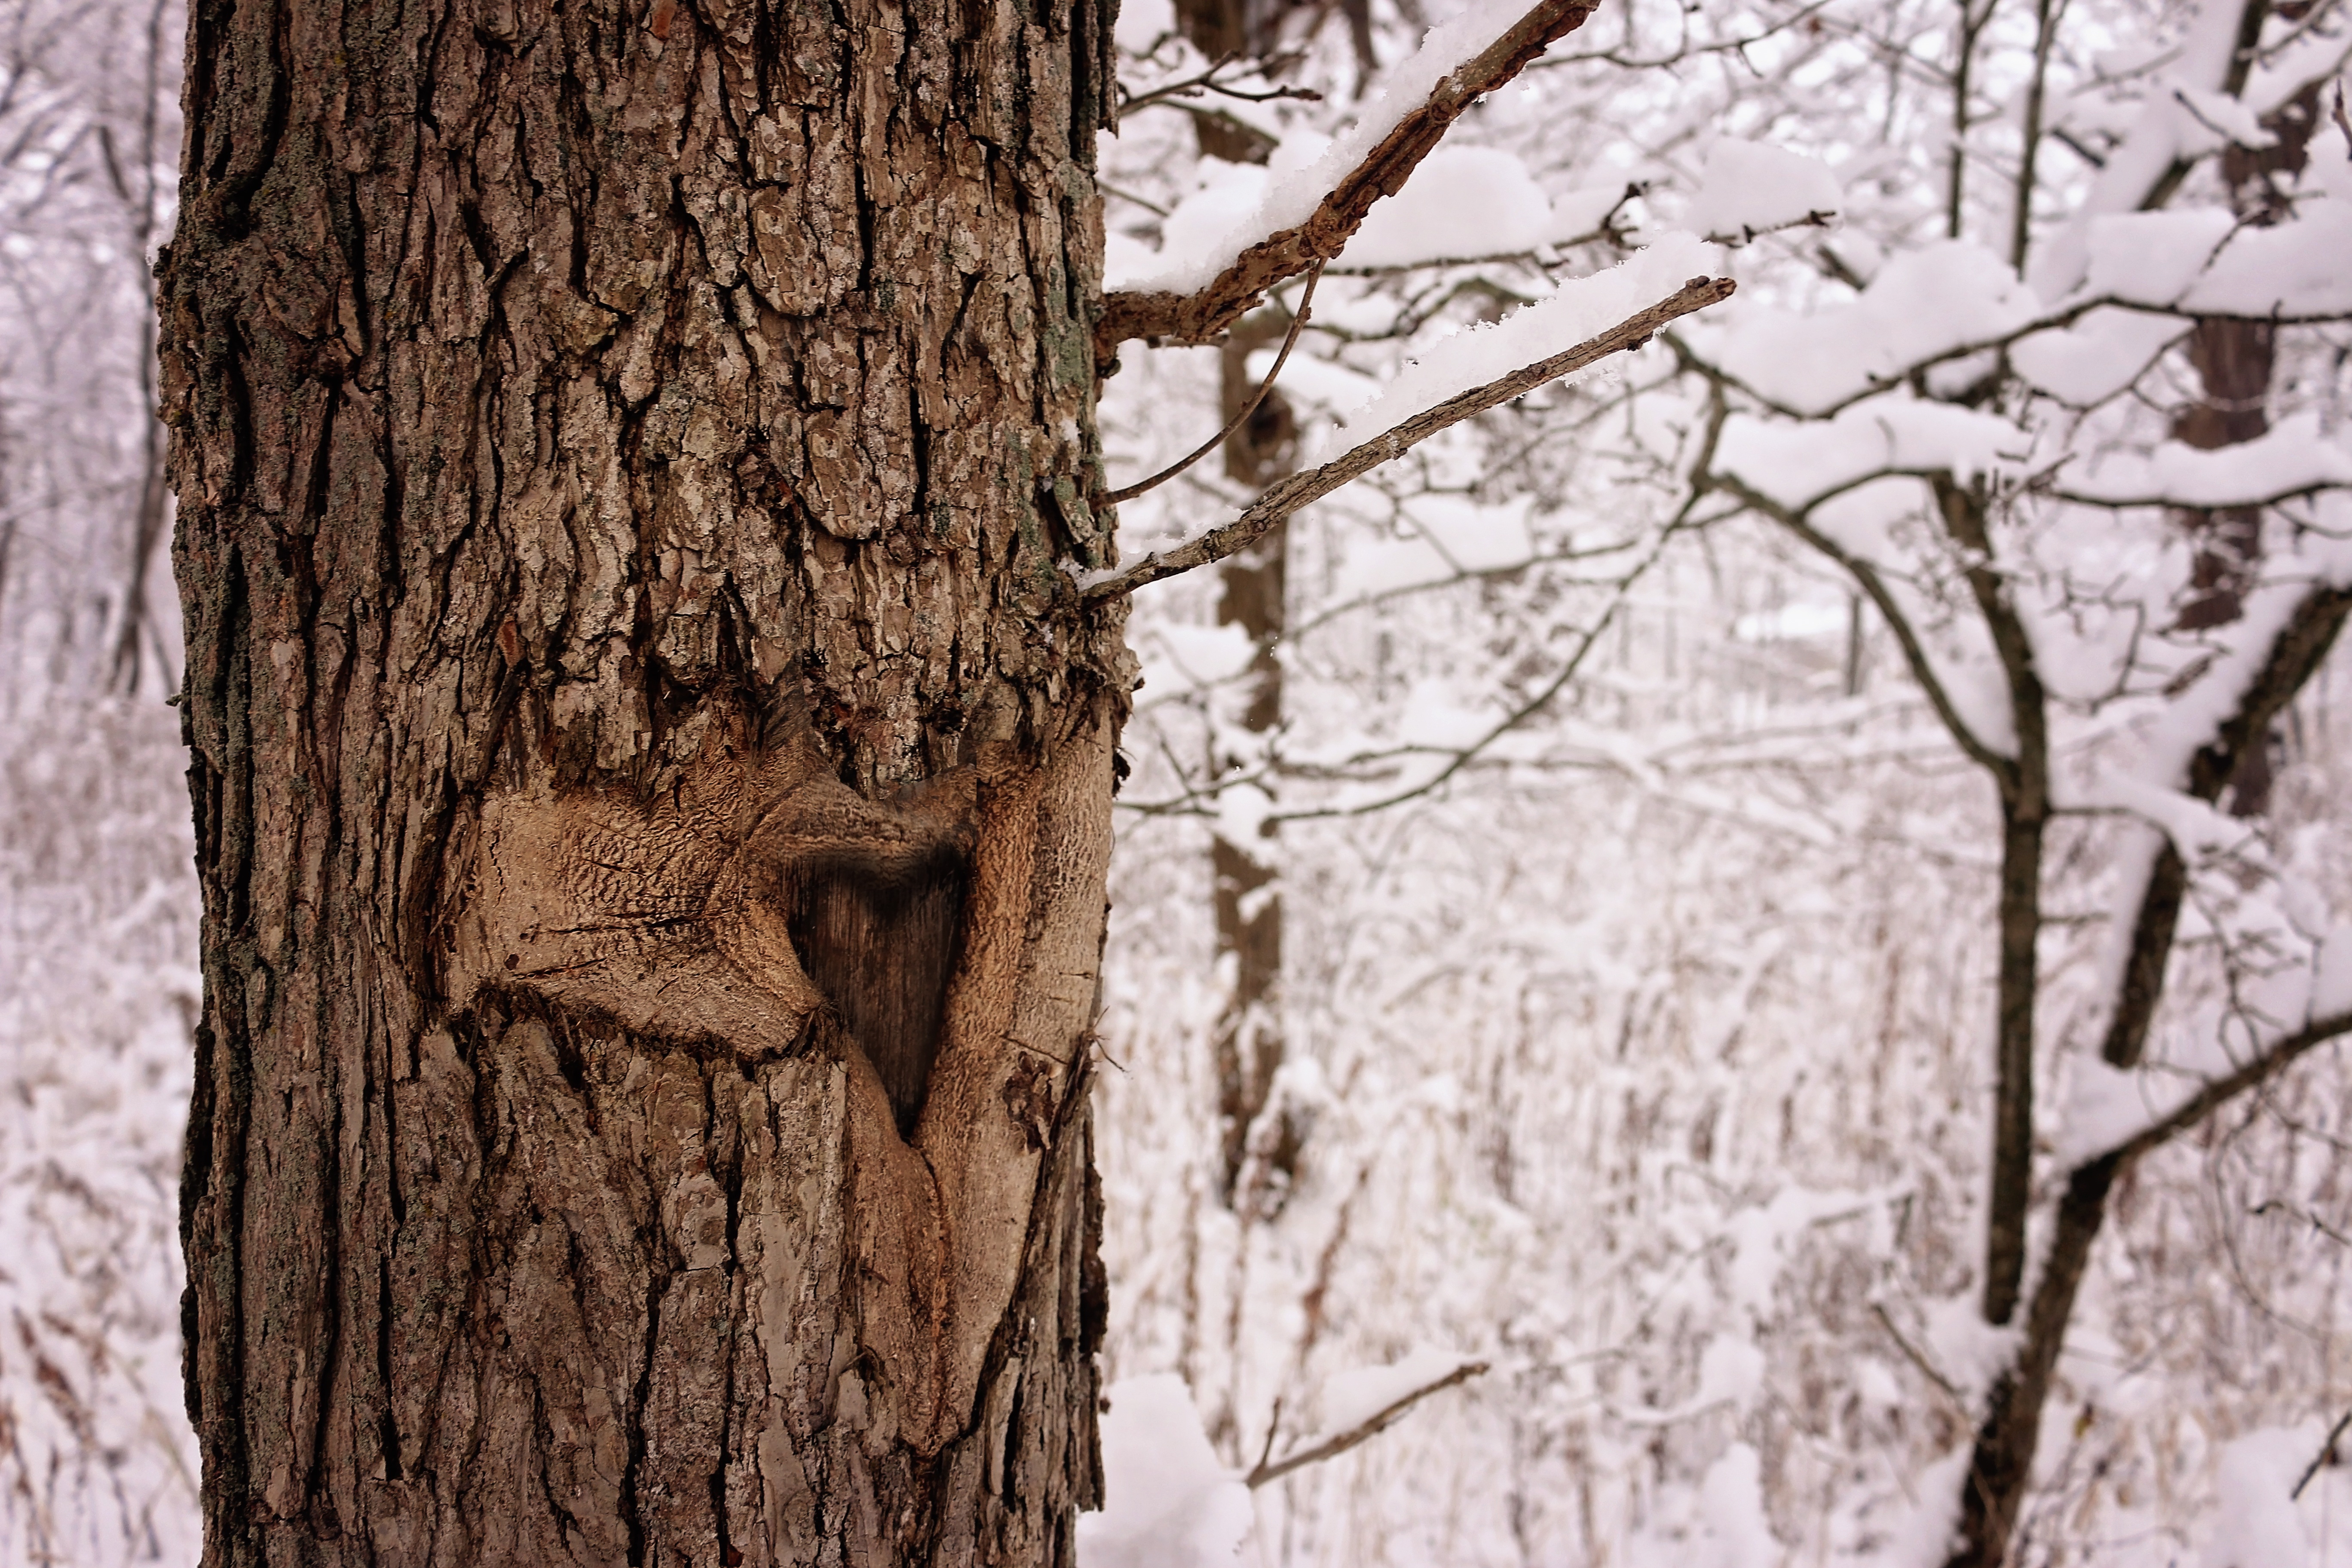
landscape, tree, water, nature, forest, outdoor, branch, snow, cold, winter, light, plant, sky, wood, white, leaf, lake, frost, trunk, ice, love, portrait, spring, reflection, scenic, natural, weather, holiday, brown, blue, christmas, season, twig, snowfall, grey, seasons, new, beauty, beautiful, woodland, december, xmas, plant stem, woody plant